Ghost of Christmas Yet to Come

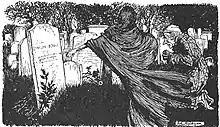
Scrooge encounters his fate – illustration by Arthur Rackham (1915).

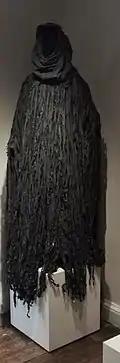
Costume for the Ghost of Christmas Yet-to-Come from "The Man Who Invented Christmas" (2017) – displayed at the Charles Dickens Museum.

The Ghost of Christmas Yet to Come reveals to Scrooge the future consequences of his past and present actions: his lack of sympathy for the poor; his ill-treatment of his clerk Bob Cratchit; that the Cratchit's family poor health will result in the death of the Cratchits' disabled young son, Tiny Tim. Scrooge's past and present actions have left him "solitary as an oyster", and his lonely death is revealed, with no one to mourn and having become an opportunity for others to profitif only with a free lunch. The last of the Spirits gives Scrooge a final chance at redemption, to start life anew, and to make reparation to his nephew Fred, to the Cratchits, and the poor of Londonhis "fellow passengers to the grave". His redemption complete, Scrooge will 'live in the Past, the Present, and the Future.'